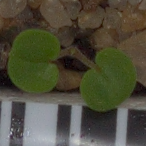
Label: smallflowered_cranesbill